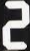
Number: 2